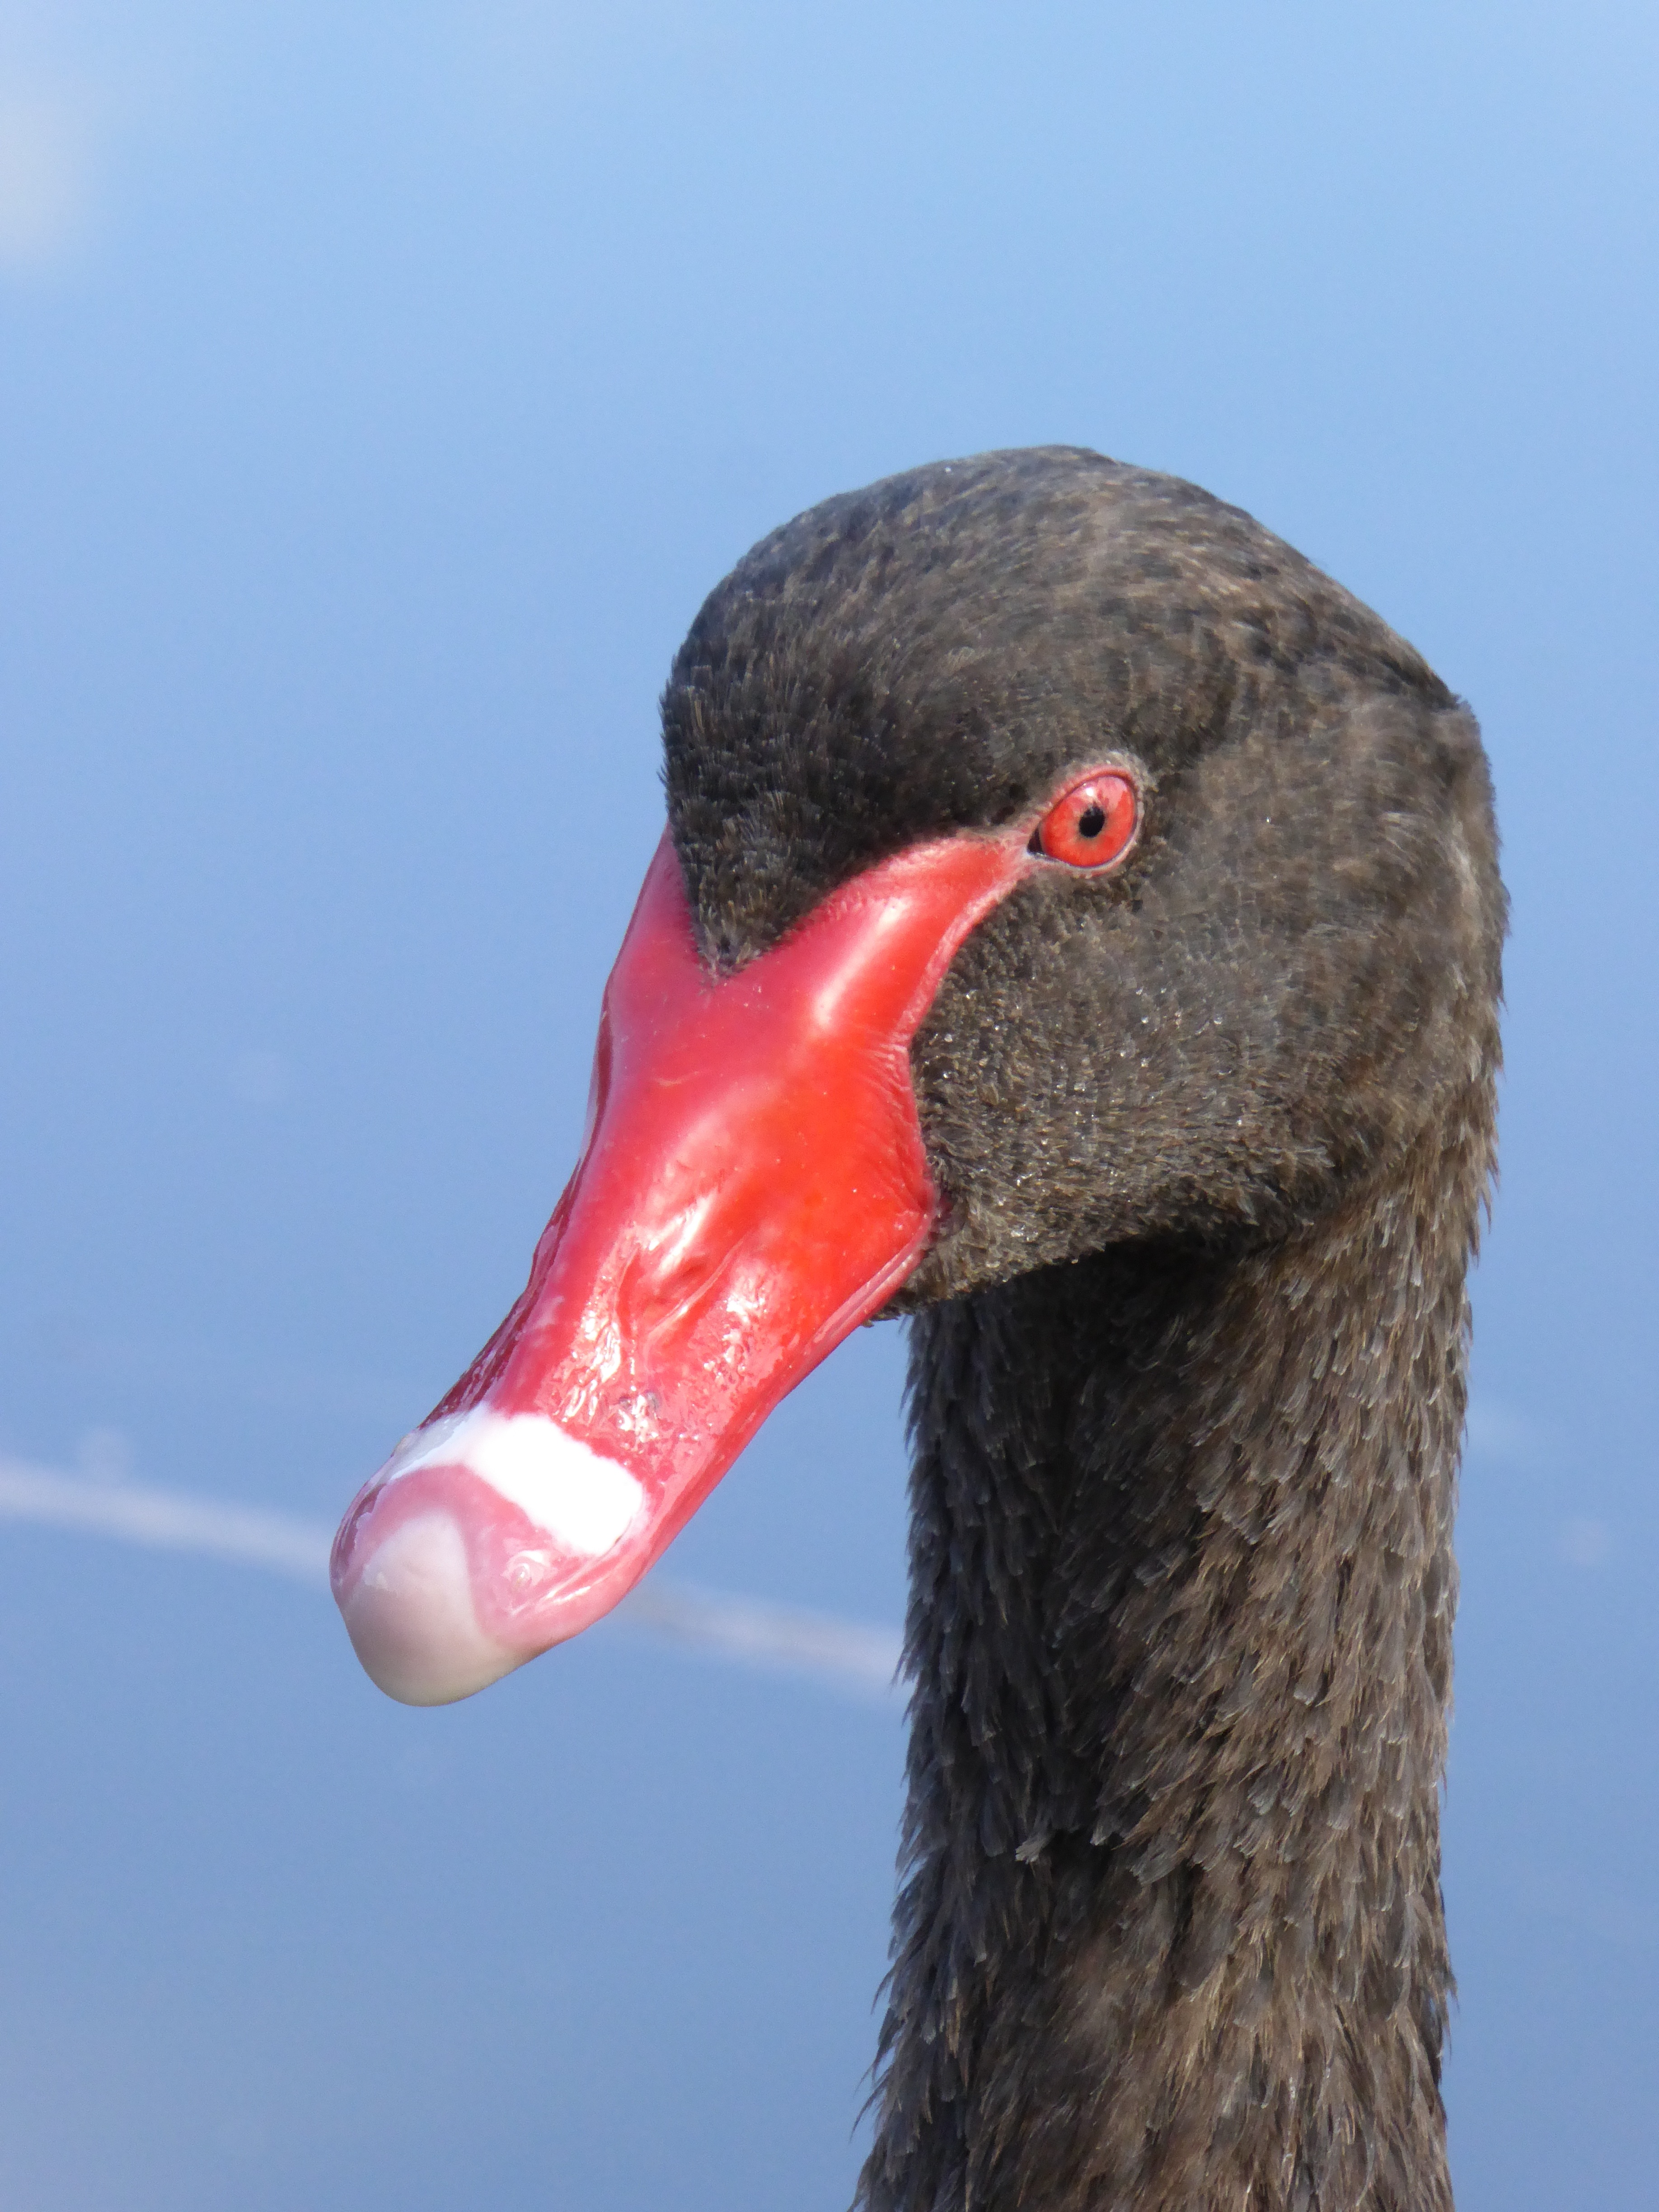
bird, beak, black, fauna, stork, swan, flamingo, vertebrate, headshot, water bird, ciconiiformes